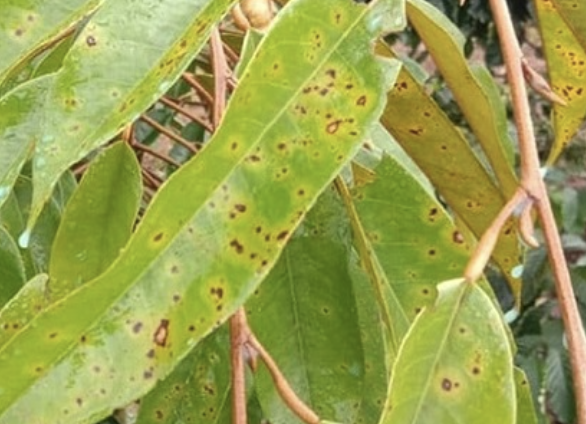
Label: canker_disease